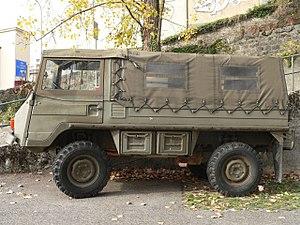
Ancien véhicule Pinzgauer de l'Armée suisse à Neuchâtel